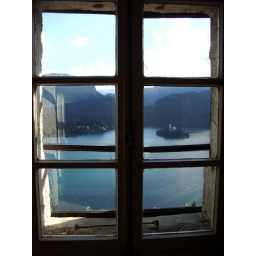
Bled lake in Slovenia, from the castle